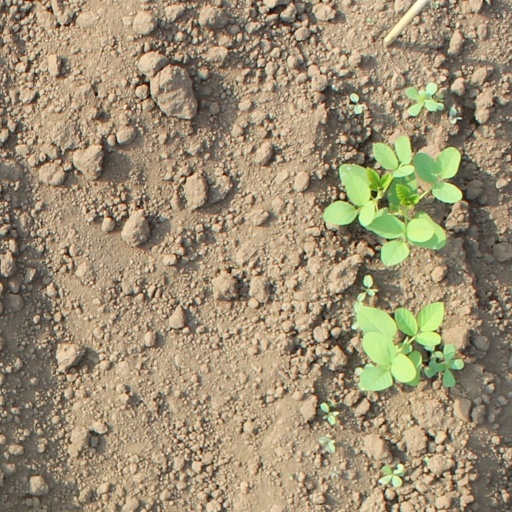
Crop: soybean